Remi Matsuo

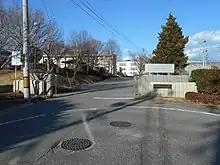
Matsuo formed Glim Spanky with classmates at Matsukawa High School.

Matsuo formed Glim Spanky in May of her first year of high school to perform at the school's 2007 cultural festival. The band's name comes from Matsuo's interest in Celtic culture and fantasy literature; she read a book describing a goblin's "glim" and added "spank" to describe their aggressive drive towards the music industry. The bassist and other guitarist quit after the festival, but Matsuo wanted to play another live in a week and recruited an upperclassman to play bass as a three-piece. Eventually, the bassist assumed it was difficult for Matsuo to play all of the guitar by herself and recruited another guitarist into the band without her permission in November; Hiroki Kamemoto. Matsuo found that Kamemoto was not only committed to the band, but was also able to immediately understand and provide the guitar parts she wanted for songs. They then began writing their own material and started focusing on the band full time. Matsuo said she felt she could not express her feelings if the songs were not her own. Kamemoto noted that Matsuo's parents and their acquaintances were all writing original songs, so it only felt natural for them to do so as well. Matsuo would go to the closed down karaoke bar they rented in Iida, Nagano directly after school, practice all day, and have her parents pick her up at night. On days off from school, they would practice from 8:00 in the morning, until 1:00am at night.